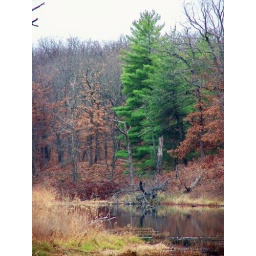
Took a trip to Knob Noster SP. love these pine trees. So green in all the brown.